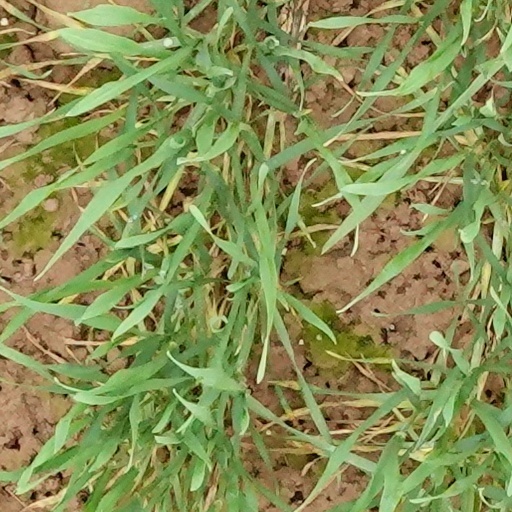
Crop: wheat